Keezha Sarakkalvilai

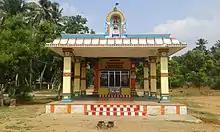
A prosperous sight of Arulmigu Sudalaimada Swamy Temple.

The equation of the village name is, KEEZHA (EAST) + SARAKKAL (GRAVEL SOIL) + VILAI (GARDEN) = KEEZHA SARAKKALVILAI (தமிழில்: கீழ சரக்கல்விளை)